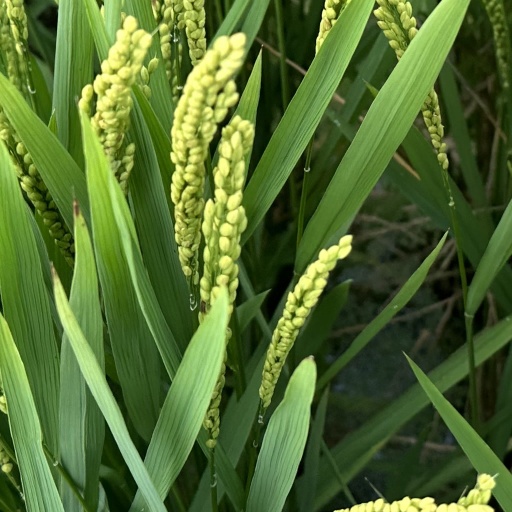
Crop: rice